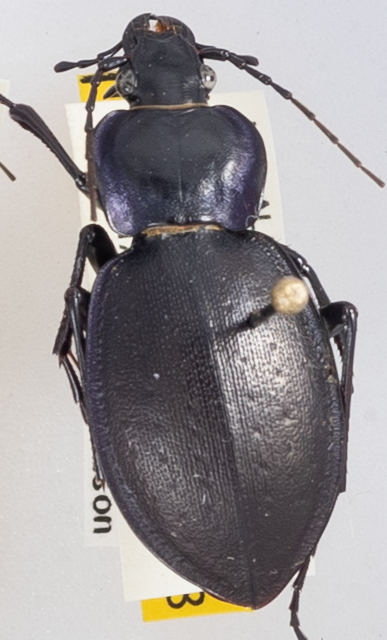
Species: Carabus sylvosus
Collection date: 2021-05-25
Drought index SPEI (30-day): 0.47
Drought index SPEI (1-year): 0.71
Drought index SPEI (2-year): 1.69